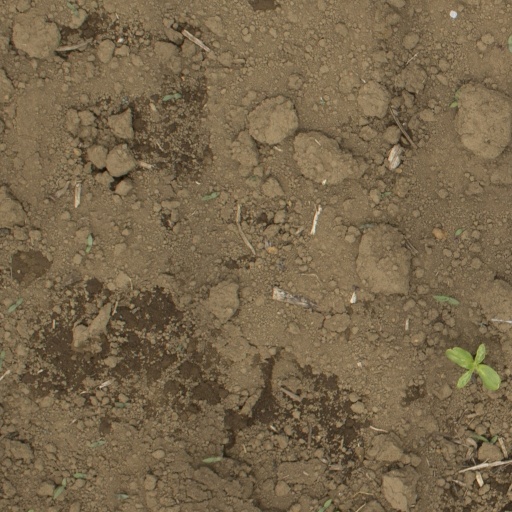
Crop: Jerusalem artichoke